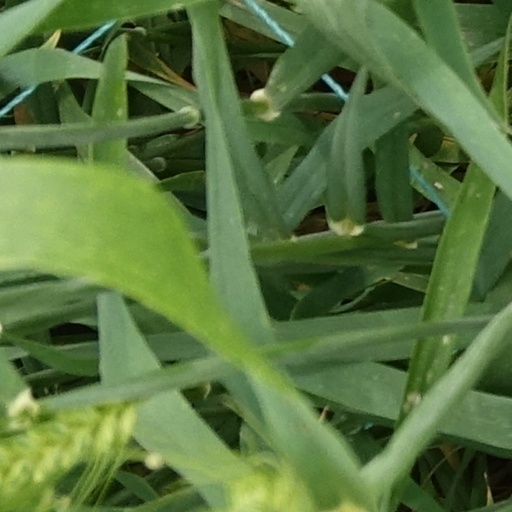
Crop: wheat